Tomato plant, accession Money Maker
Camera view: horizontal (90 deg, fisheye); turntable rotation: 270 degrees
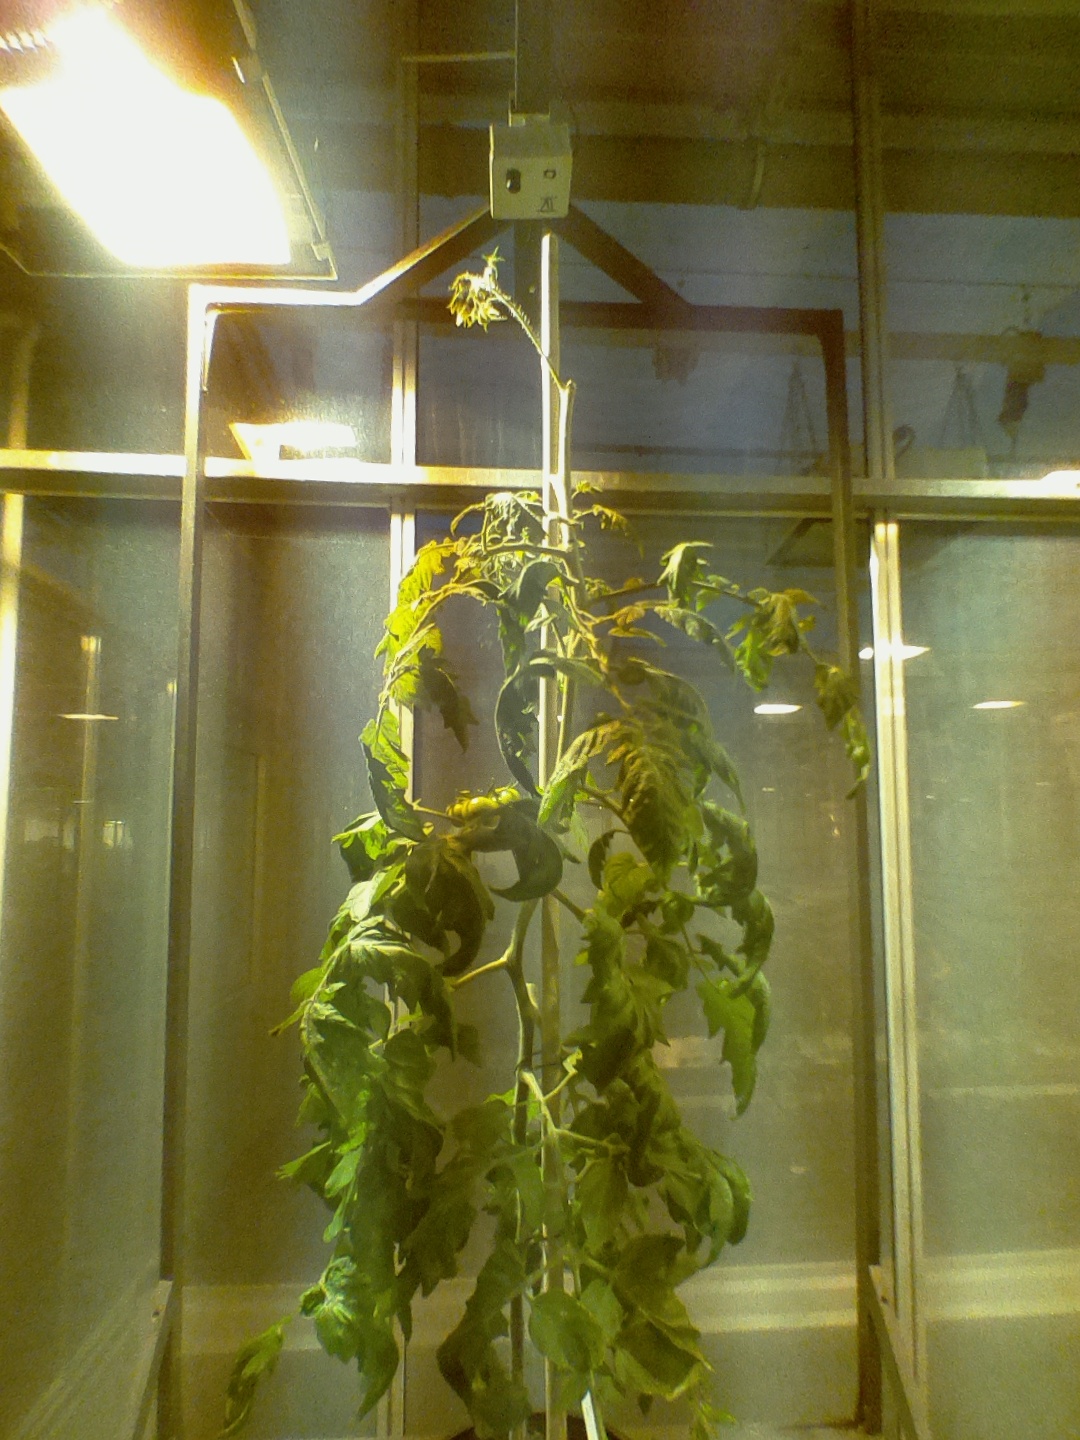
BBCH growth stage 73: 30%-40% of final fruit size